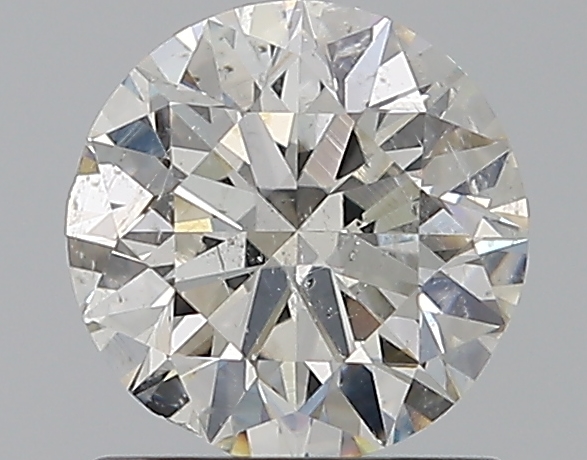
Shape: round
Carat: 1
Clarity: SI2
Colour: H
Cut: VG
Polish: VG
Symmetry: VG
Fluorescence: N
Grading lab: GIA
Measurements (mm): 6.24 x 6.32 x 4